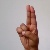
The image shows a hand gesture representing the letter 'U' in Indian Sign Language.